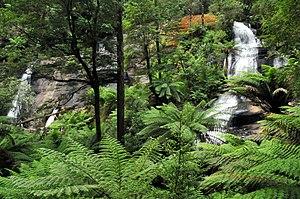
Les chutes Triplet, en anglais Triplet Falls, sont des chutes d'eau situées dans l'état de Victoria, dans le parc national Great Otway, en Australie.
Cette page est une liste des chutes d'eau d'Australie.